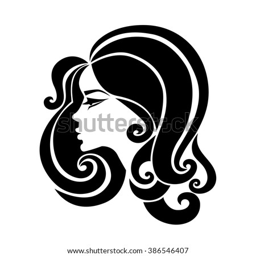
illustration of woman with beautiful hair - can be used as a logo for beauty salon